Normally unmanned installation

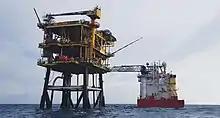
The NUI "Forties Unity" in the Forties Oil Field during a Walk to Work service

This can be seen in the Southern North Sea where large numbers of wells are on smaller NUIs, compared with the more northern areas of the continental shelf where fewer larger platforms and subsea sites are the norm. NUIs are also common offshore Western Australia where distances to populated areas are huge.